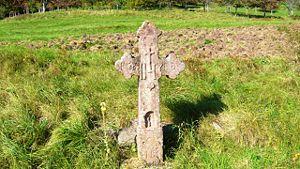
Ancien calvaire à la sortie du village de Thannenkirch
Thannenkirch est une commune française située en Alsace, dans le département du Haut-Rhin, en région Grand Est.